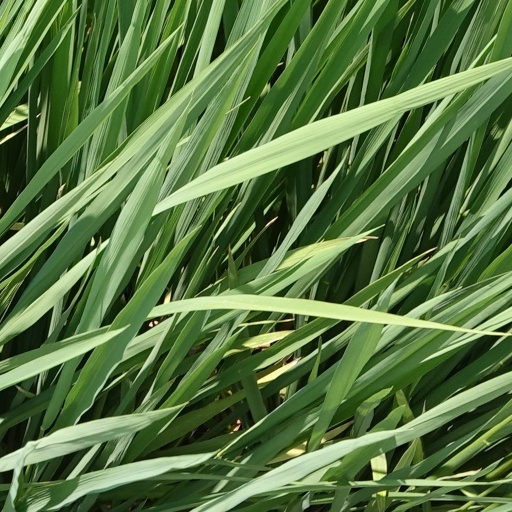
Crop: rice